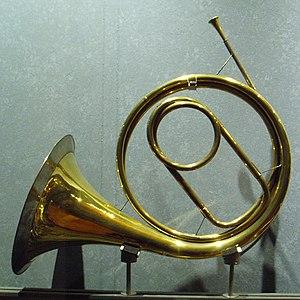
""Cor Solo"" (natural horn) - Raoux, Paris, 1797 - Paris, Musée de la Musique"
Le cor d'harmonie est un instrument à vent de la famille des cuivres. C'est la version moderne du cor à pistons inventé au XIXᵉ siècle sur la base du cor naturel.
Le cor naturel est un instrument de musique de la famille des cuivres. C'est l'ancêtre du cor d'harmonie et l'évolution du cor baroque. Apparu au début du XVIIIᵉ siècle, il fut utilisé pendant la période classique et toute la période romantique, jusqu'au début du XXᵉ siècle.
Les Horžiczký von Horžicz sont une famille de musiciens issus de la noblesse d'origine morave, actifs chez les souverains du Royaume de Prusse, du milieu du XVIIIᵉ siècle au début du XIXᵉ siècle.